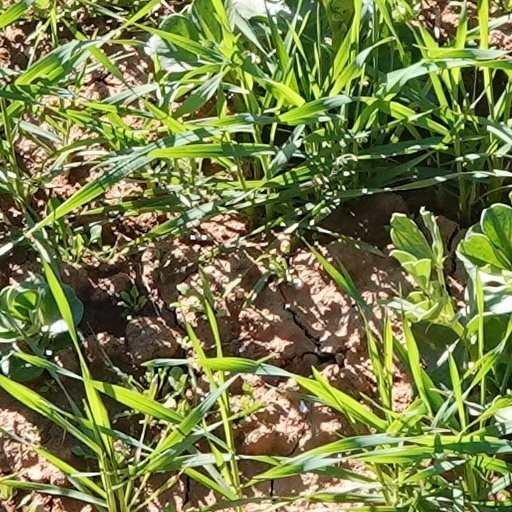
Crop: wheat